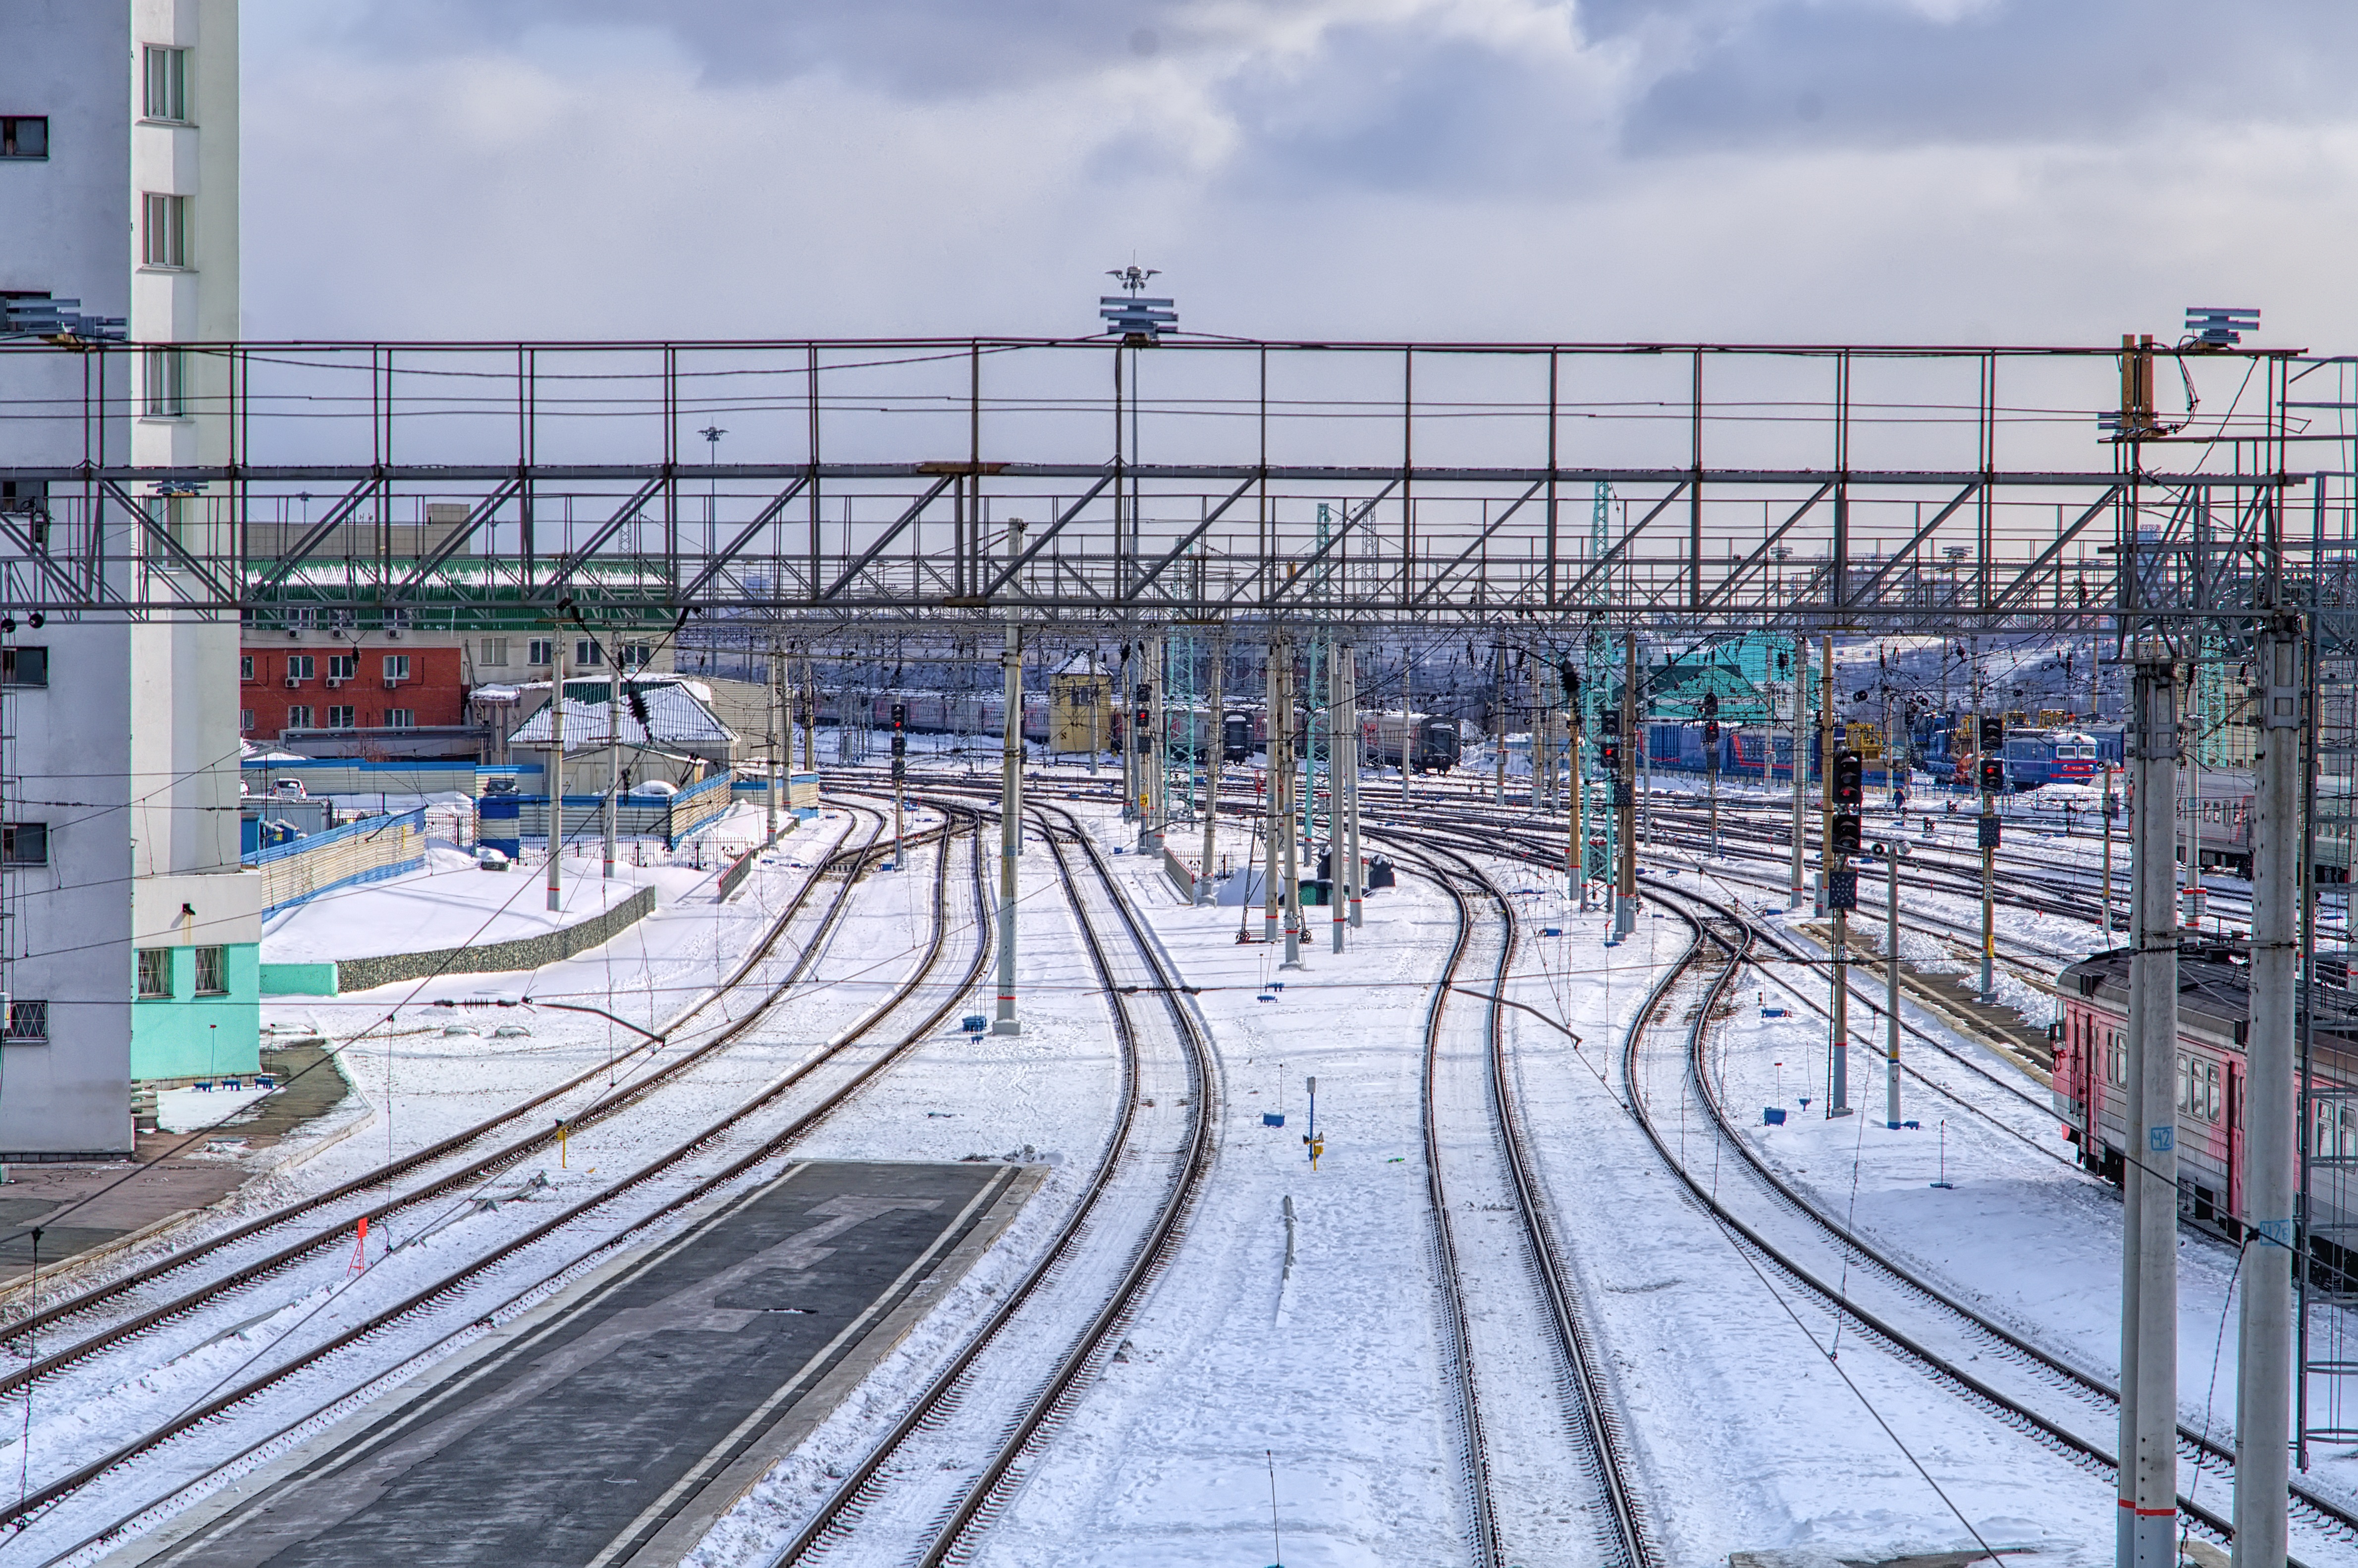
snow, structure, track, railway, road, rail, train, motion, transport, vehicle, station, train station, stadium, public transport, arena, interchange, rails, cars, composition, race track, node, rail transport, the way, electric train, rolling stock, sport venue